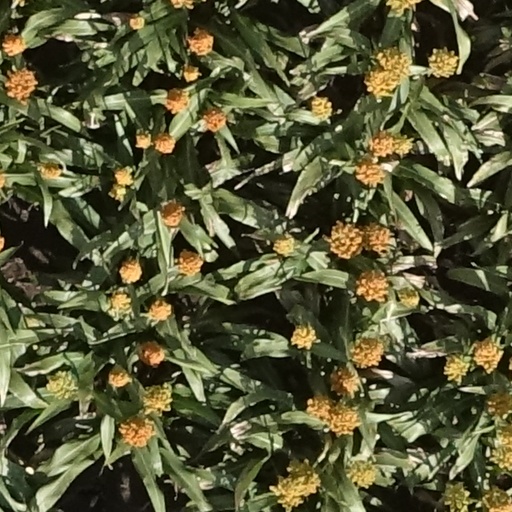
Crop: sorghum